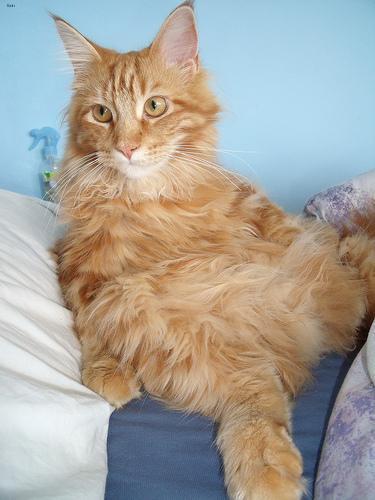
Maine Coon